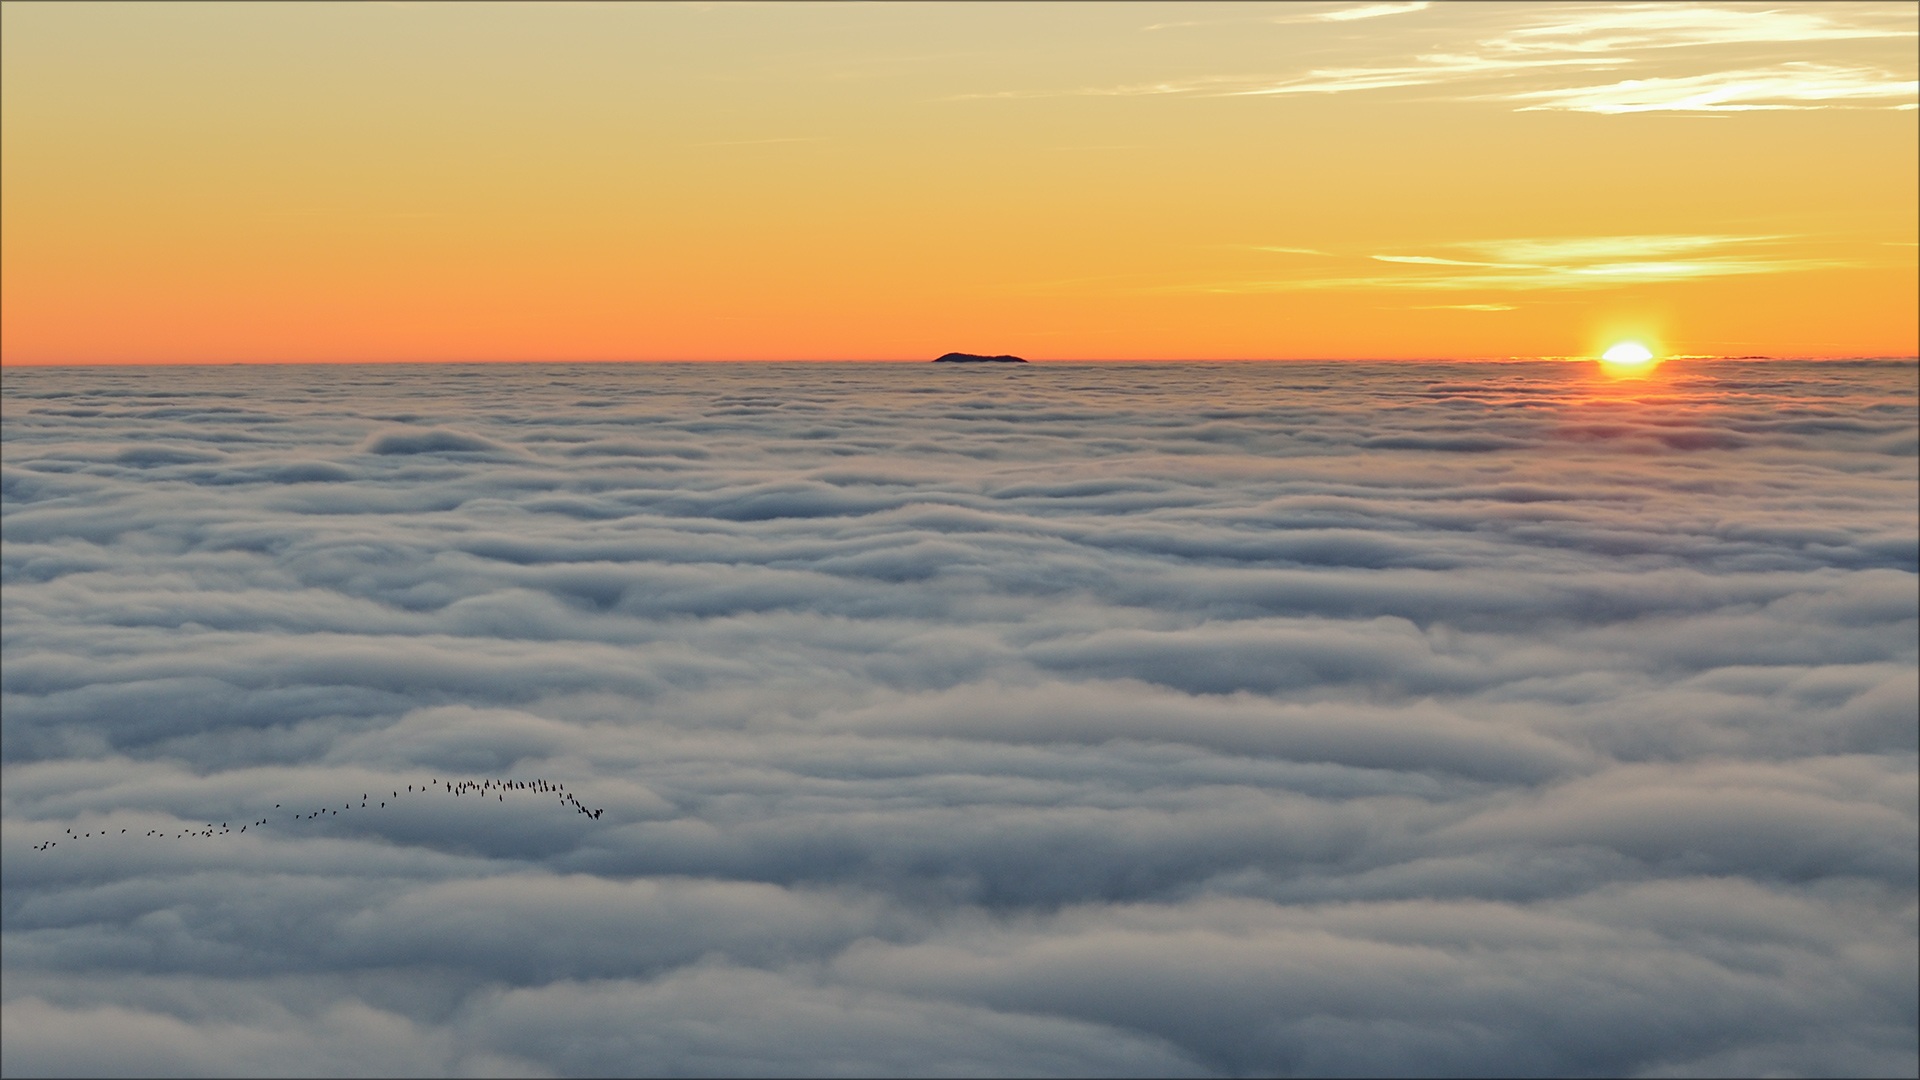
sea, coast, ocean, horizon, cloud, sky, sun, sunrise, sunset, sunlight, morning, wave, dawn, atmosphere, dusk, reflection, clouds, afterglow, wind wave, sunset from the key, a flock of birds